Cáterin Bravo

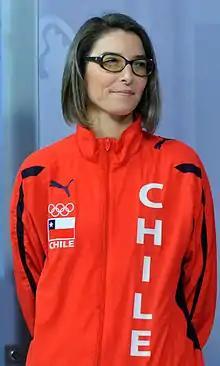
Cáterin Bravo in 2013

Cáterin Bravo (born 28 December 1978) is a Chilean fencer. She competed in the women's individual épée event at the 2000 Summer Olympics. She also competed at the women's Individual épée event at the 2012 Summer Olympics.